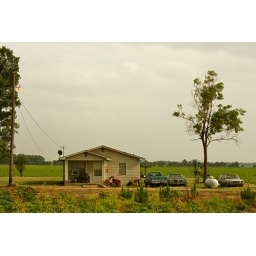
A long house on a rural road in the Mississippi Delta